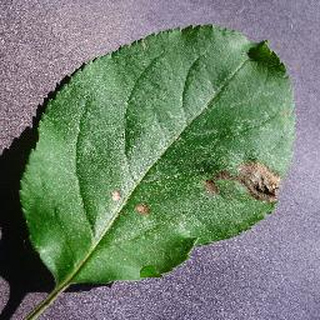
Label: apple_black_rot